AppleToo

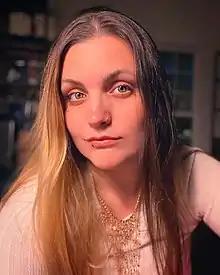
Cher Scarlett in 2021

#AppleToo is a reference to the #MeToo movement and the sharing of personal stories — in the case of Apple, about alleged sexual harassment and assault, gender and racial discrimination, verbal abuse, retaliation, ableism, and the mishandling of complaints by HR and management.